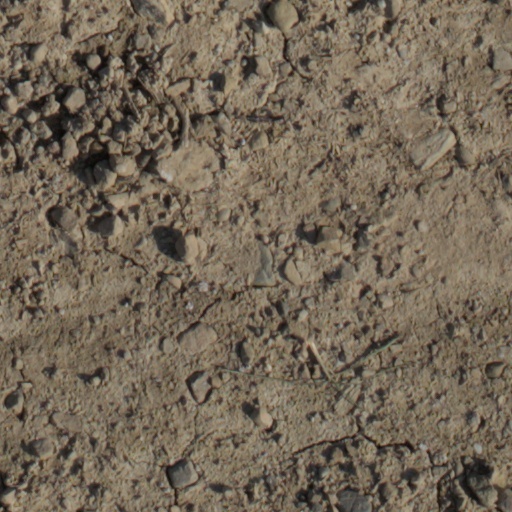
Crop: wheat